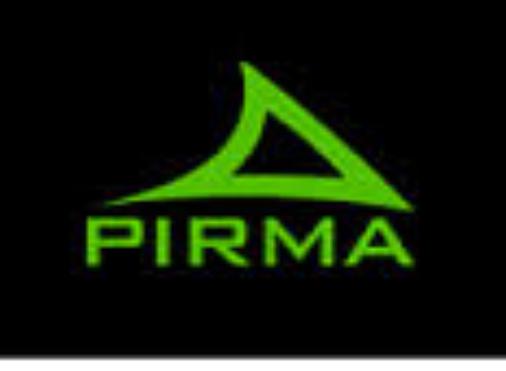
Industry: Clothes